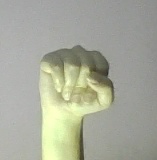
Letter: saad